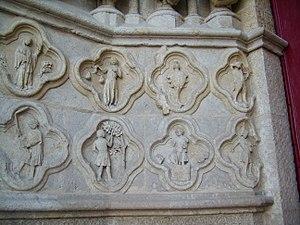
Le zodiaque de la cathédrale d'Amiens est un ensemble de bas-reliefs situé sur les soubassements de la grande façade de la cathédrale Notre-Dame au niveau du portail Saint-Firmin. Il se présente comme une série de médaillons, sculptés sous forme de quatre-feuilles, et présente un calendrier agraire qui établit une correspondance entre les signes du zodiaque et les travaux des mois. Les sculptures se lisent par paire de dessins superposés, la représentation supérieure étant le signe zodiacal, et le dessin inférieur représentant les travaux du mois correspondant.